Kvenvær Church

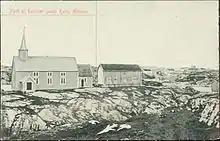
Photo of the old church (1400s-1934).

The earliest existing historical records of the church date back to the year 1589, but the church was not new that year. The first church was likely a wooden stave church that was built during the mid-1400s. It was originally located on the northwestern shore of the small island of Hakkebuøya about to the southwest of the village of Kvenvær on the main island of Hitra. The island on which the church was located was surrounded by dozens of other small islands which were collectively referred to as the Kvenvær islands, hence the name of the church. According to parish priest Rosing's report to the diocesan leaders, the church was almost completely restored in 1703, when most of the wood including the roof, north wall, and floor were all rotting due to the exposed sea air.